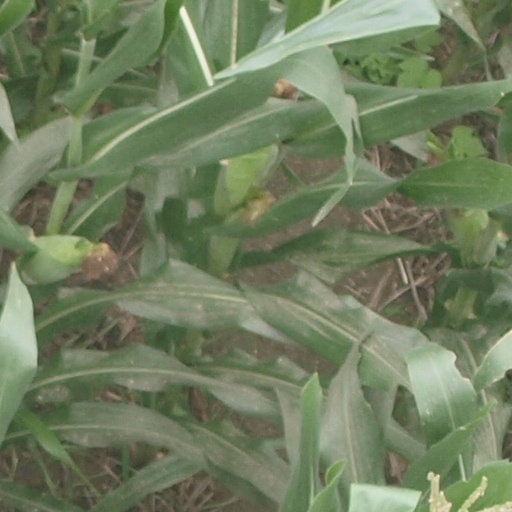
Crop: maize; corn